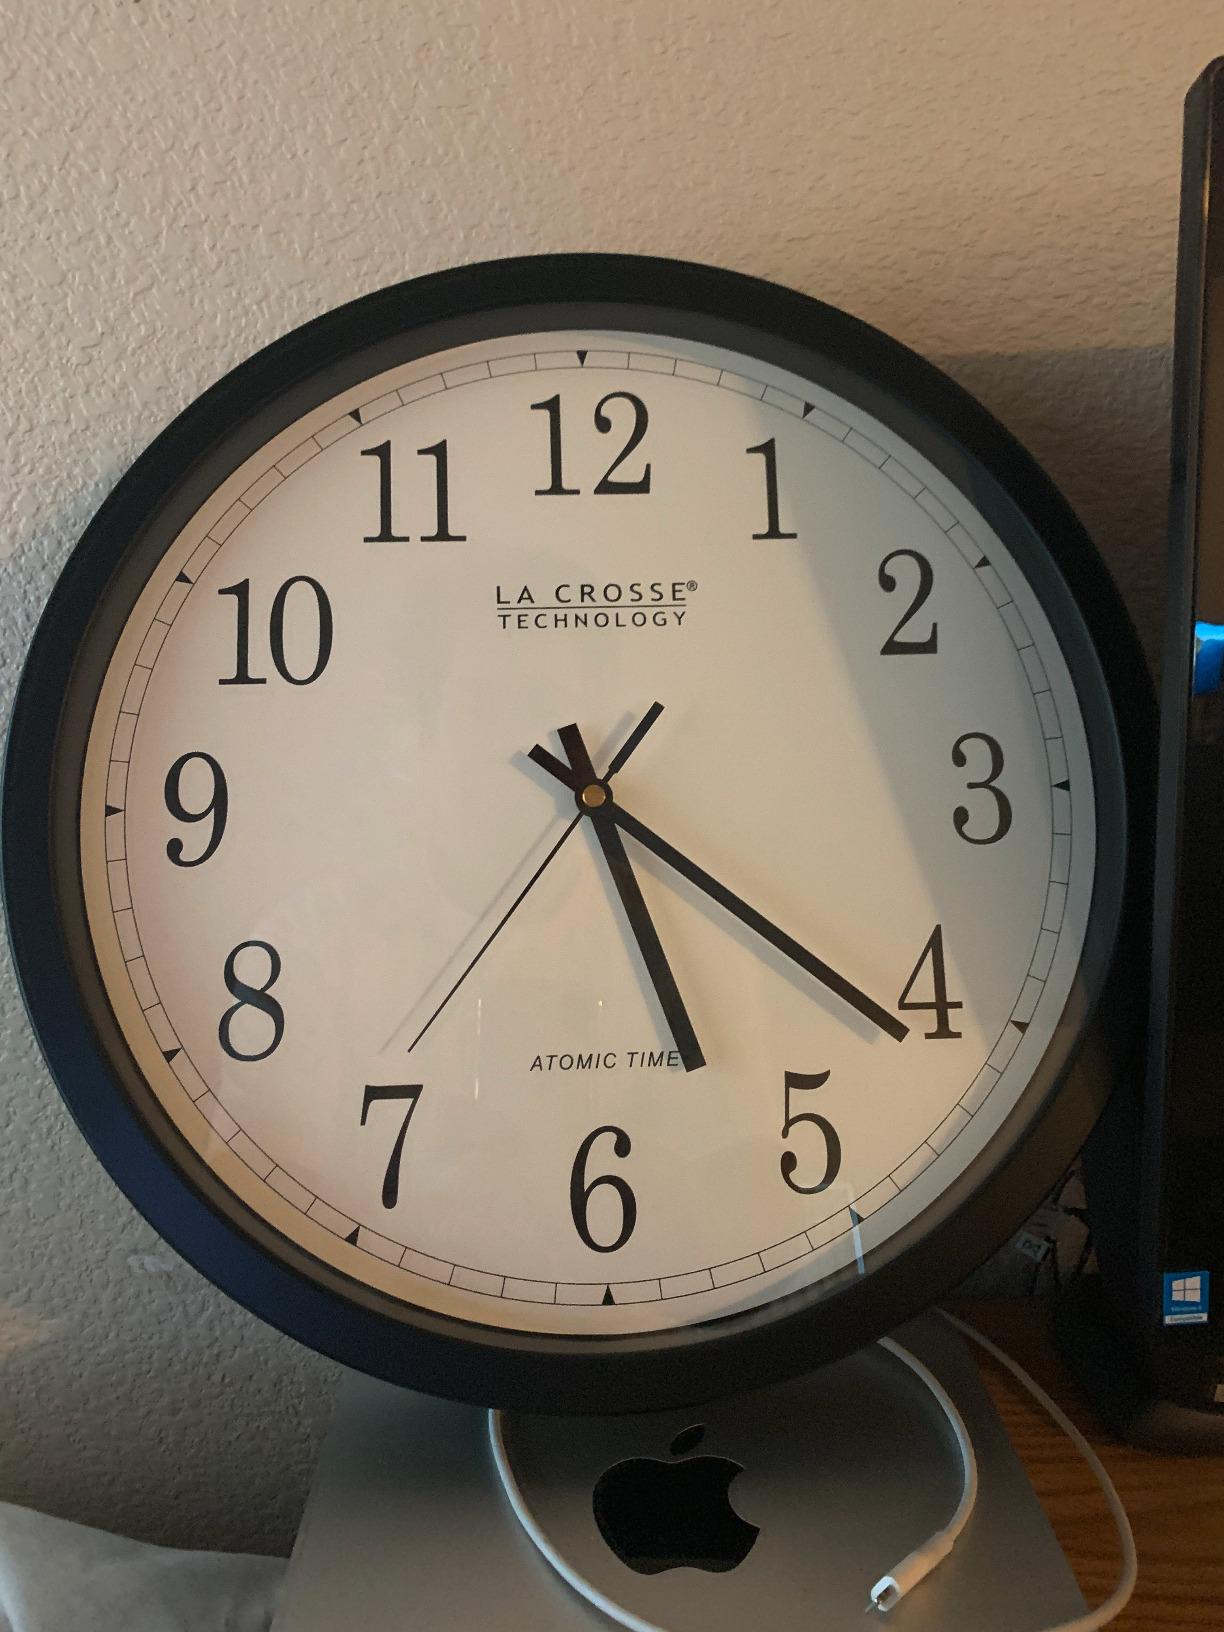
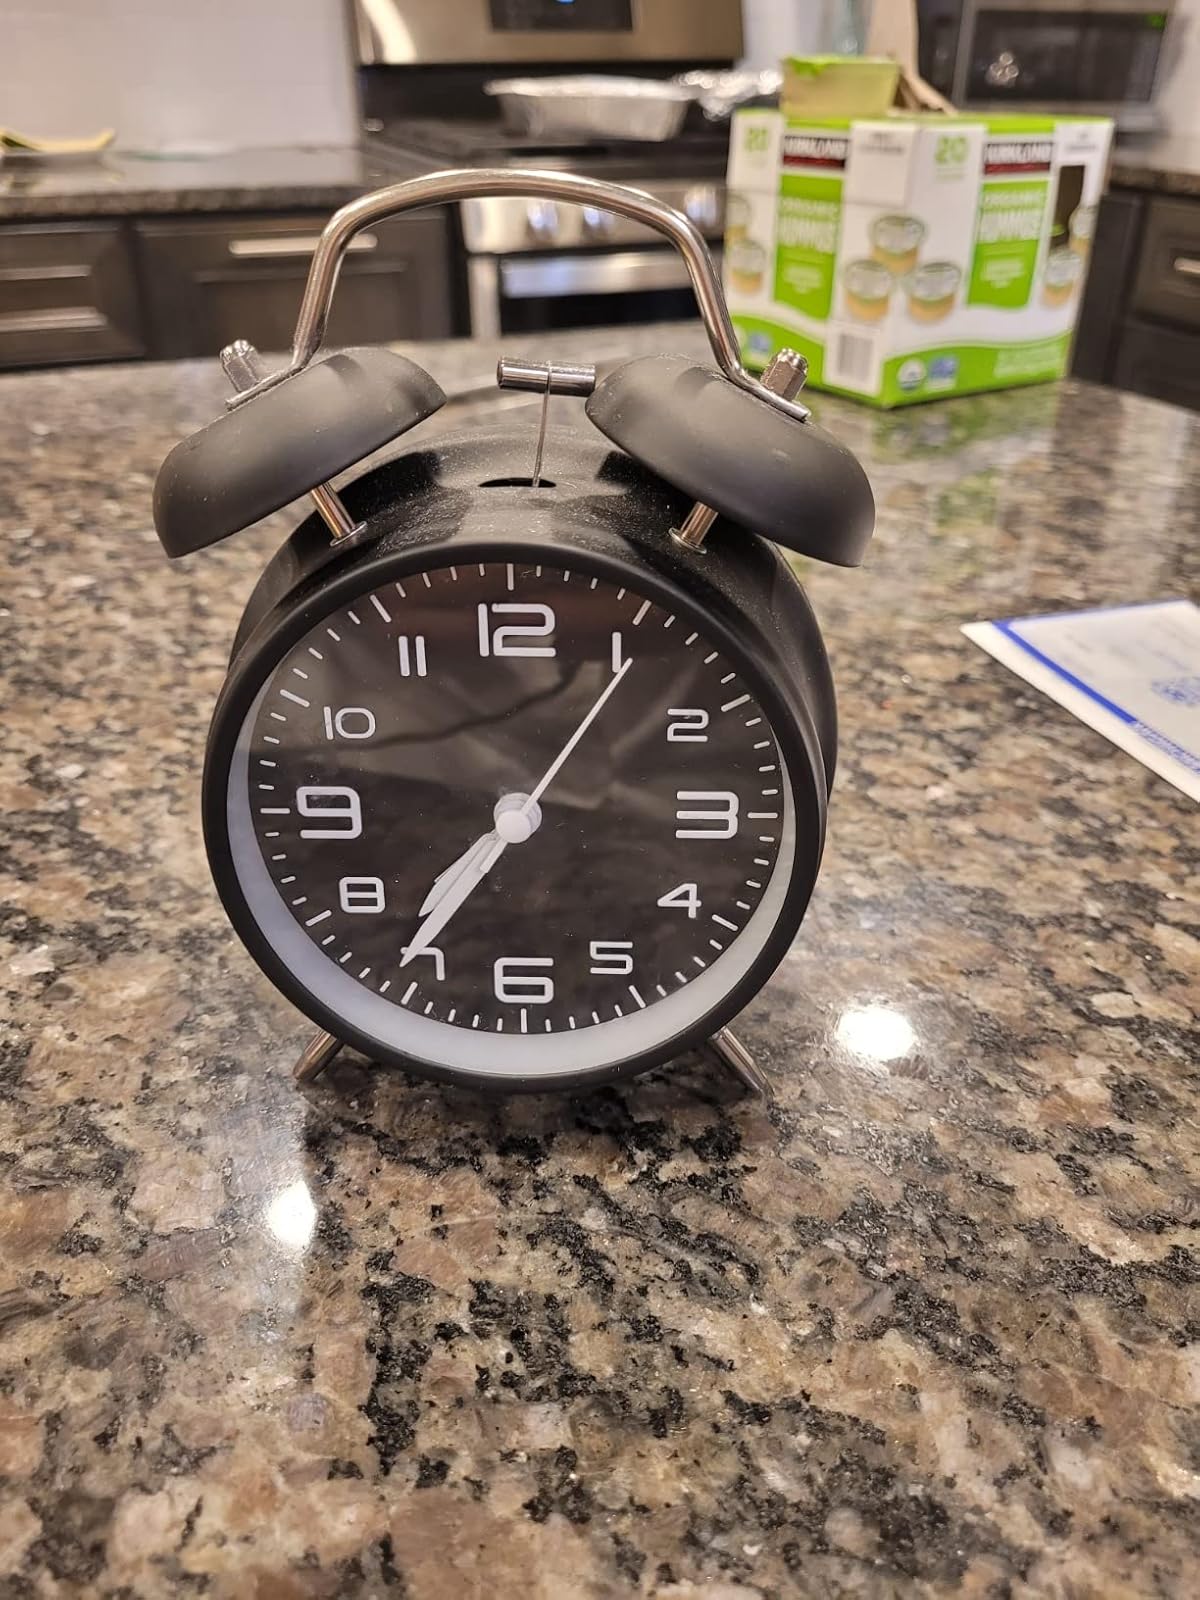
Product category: clock
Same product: no